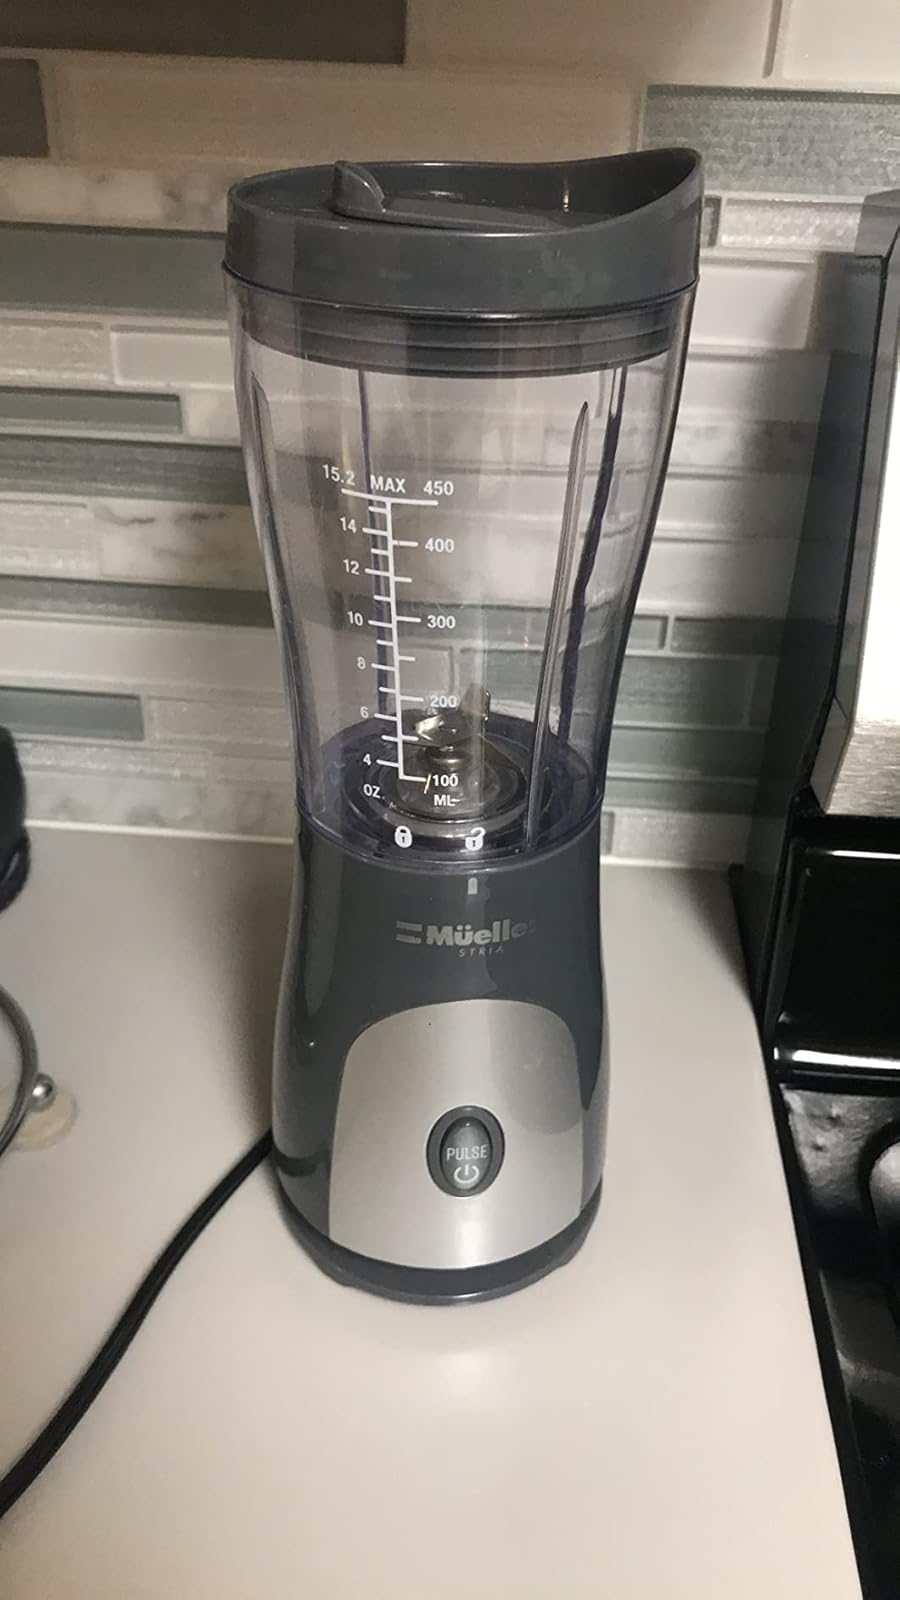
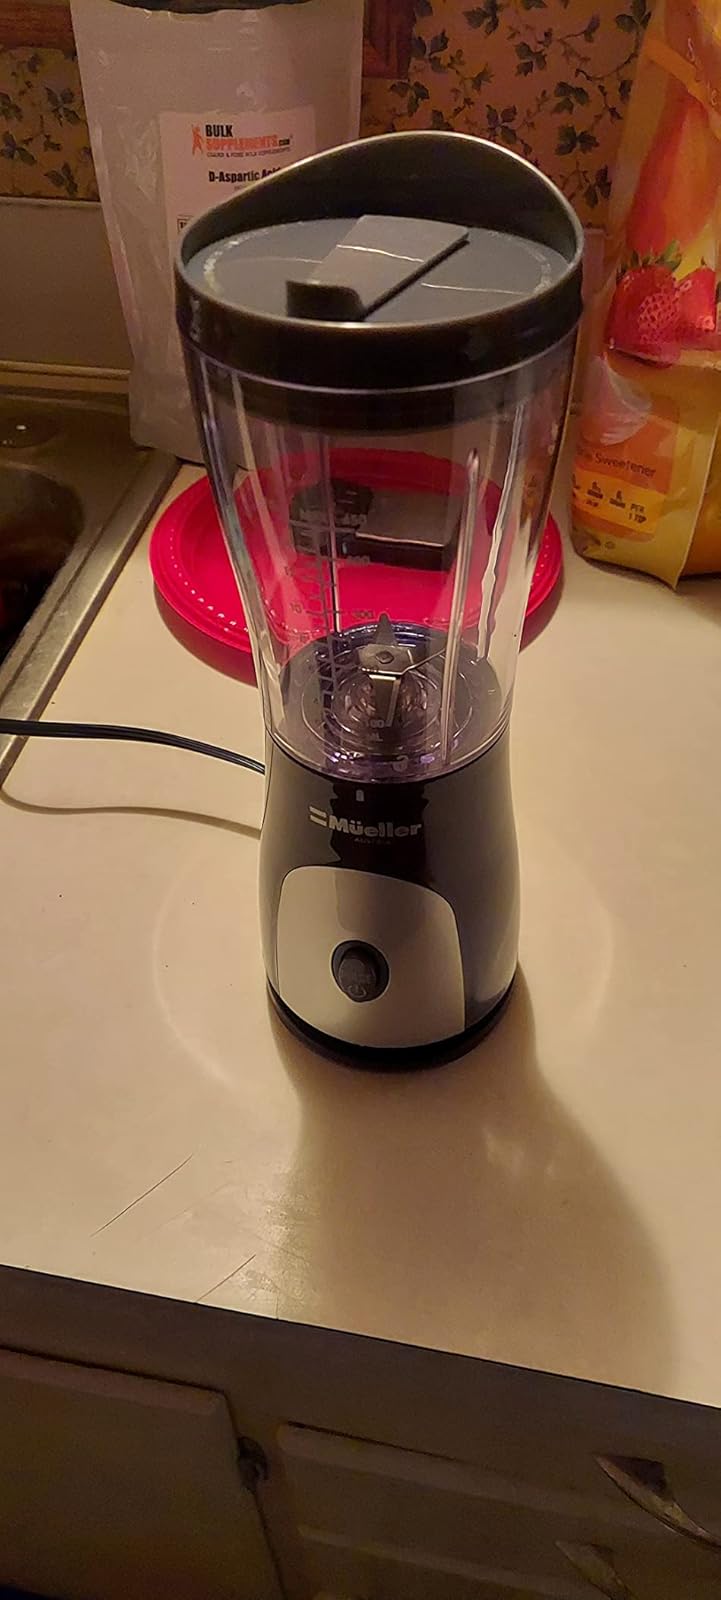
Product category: items_blender
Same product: yes